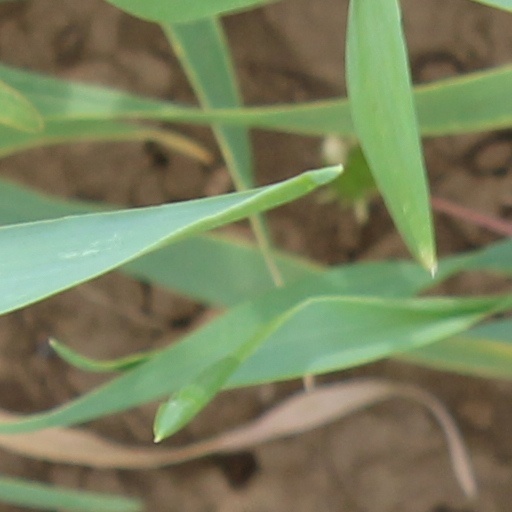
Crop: wheat